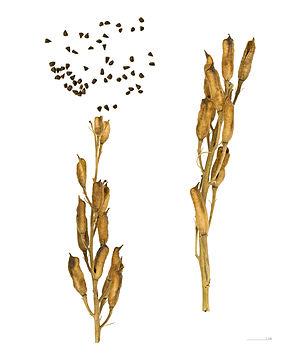
Delphinium ajacis ou dauphinelle cultivée est une espèce de plantes annuelles de la famille des Renonculacées, originaire d'Eurasie. Elle est cultivée dans les jardins comme plante ornementale.